Sforza Castle

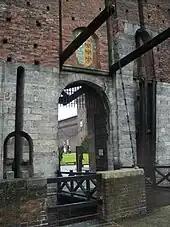
One of the four castle entrances

Most of the outer fortifications were demolished during the period of Napoleonic rule in Milan under the Cisalpine Republic. The semi-circular Piazza Castello was constructed around the city side of the castle, surrounded by a radial street layout of new urban blocks bounded by the Foro Buonaparte. The area on the "country" side of the castle was laid out as a square parade ground known as Piazza d'Armi.